Sebastián Varas

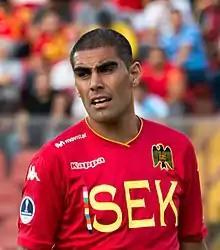
Varas with Unión Española in 2019

Sebastián Esteban Varas Moreno (born August 1, 1988) is a former Chilean footballer who played as a striker.